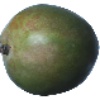
Label: mango